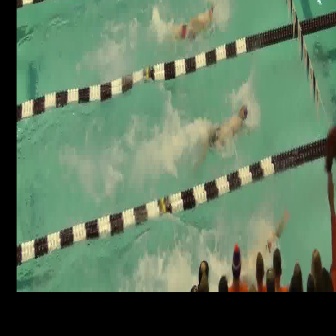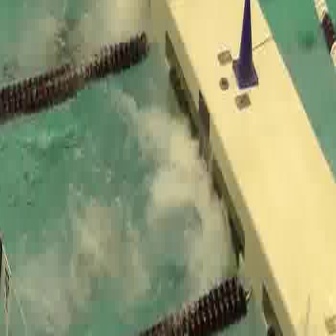
  Please identify the target specified by the bounding box [178,89,258,169] in the first image and locate it in the second image. Return the coordinates in [x_min,y_min,x_max,y_max] format.
Answer: [67,182,174,289]